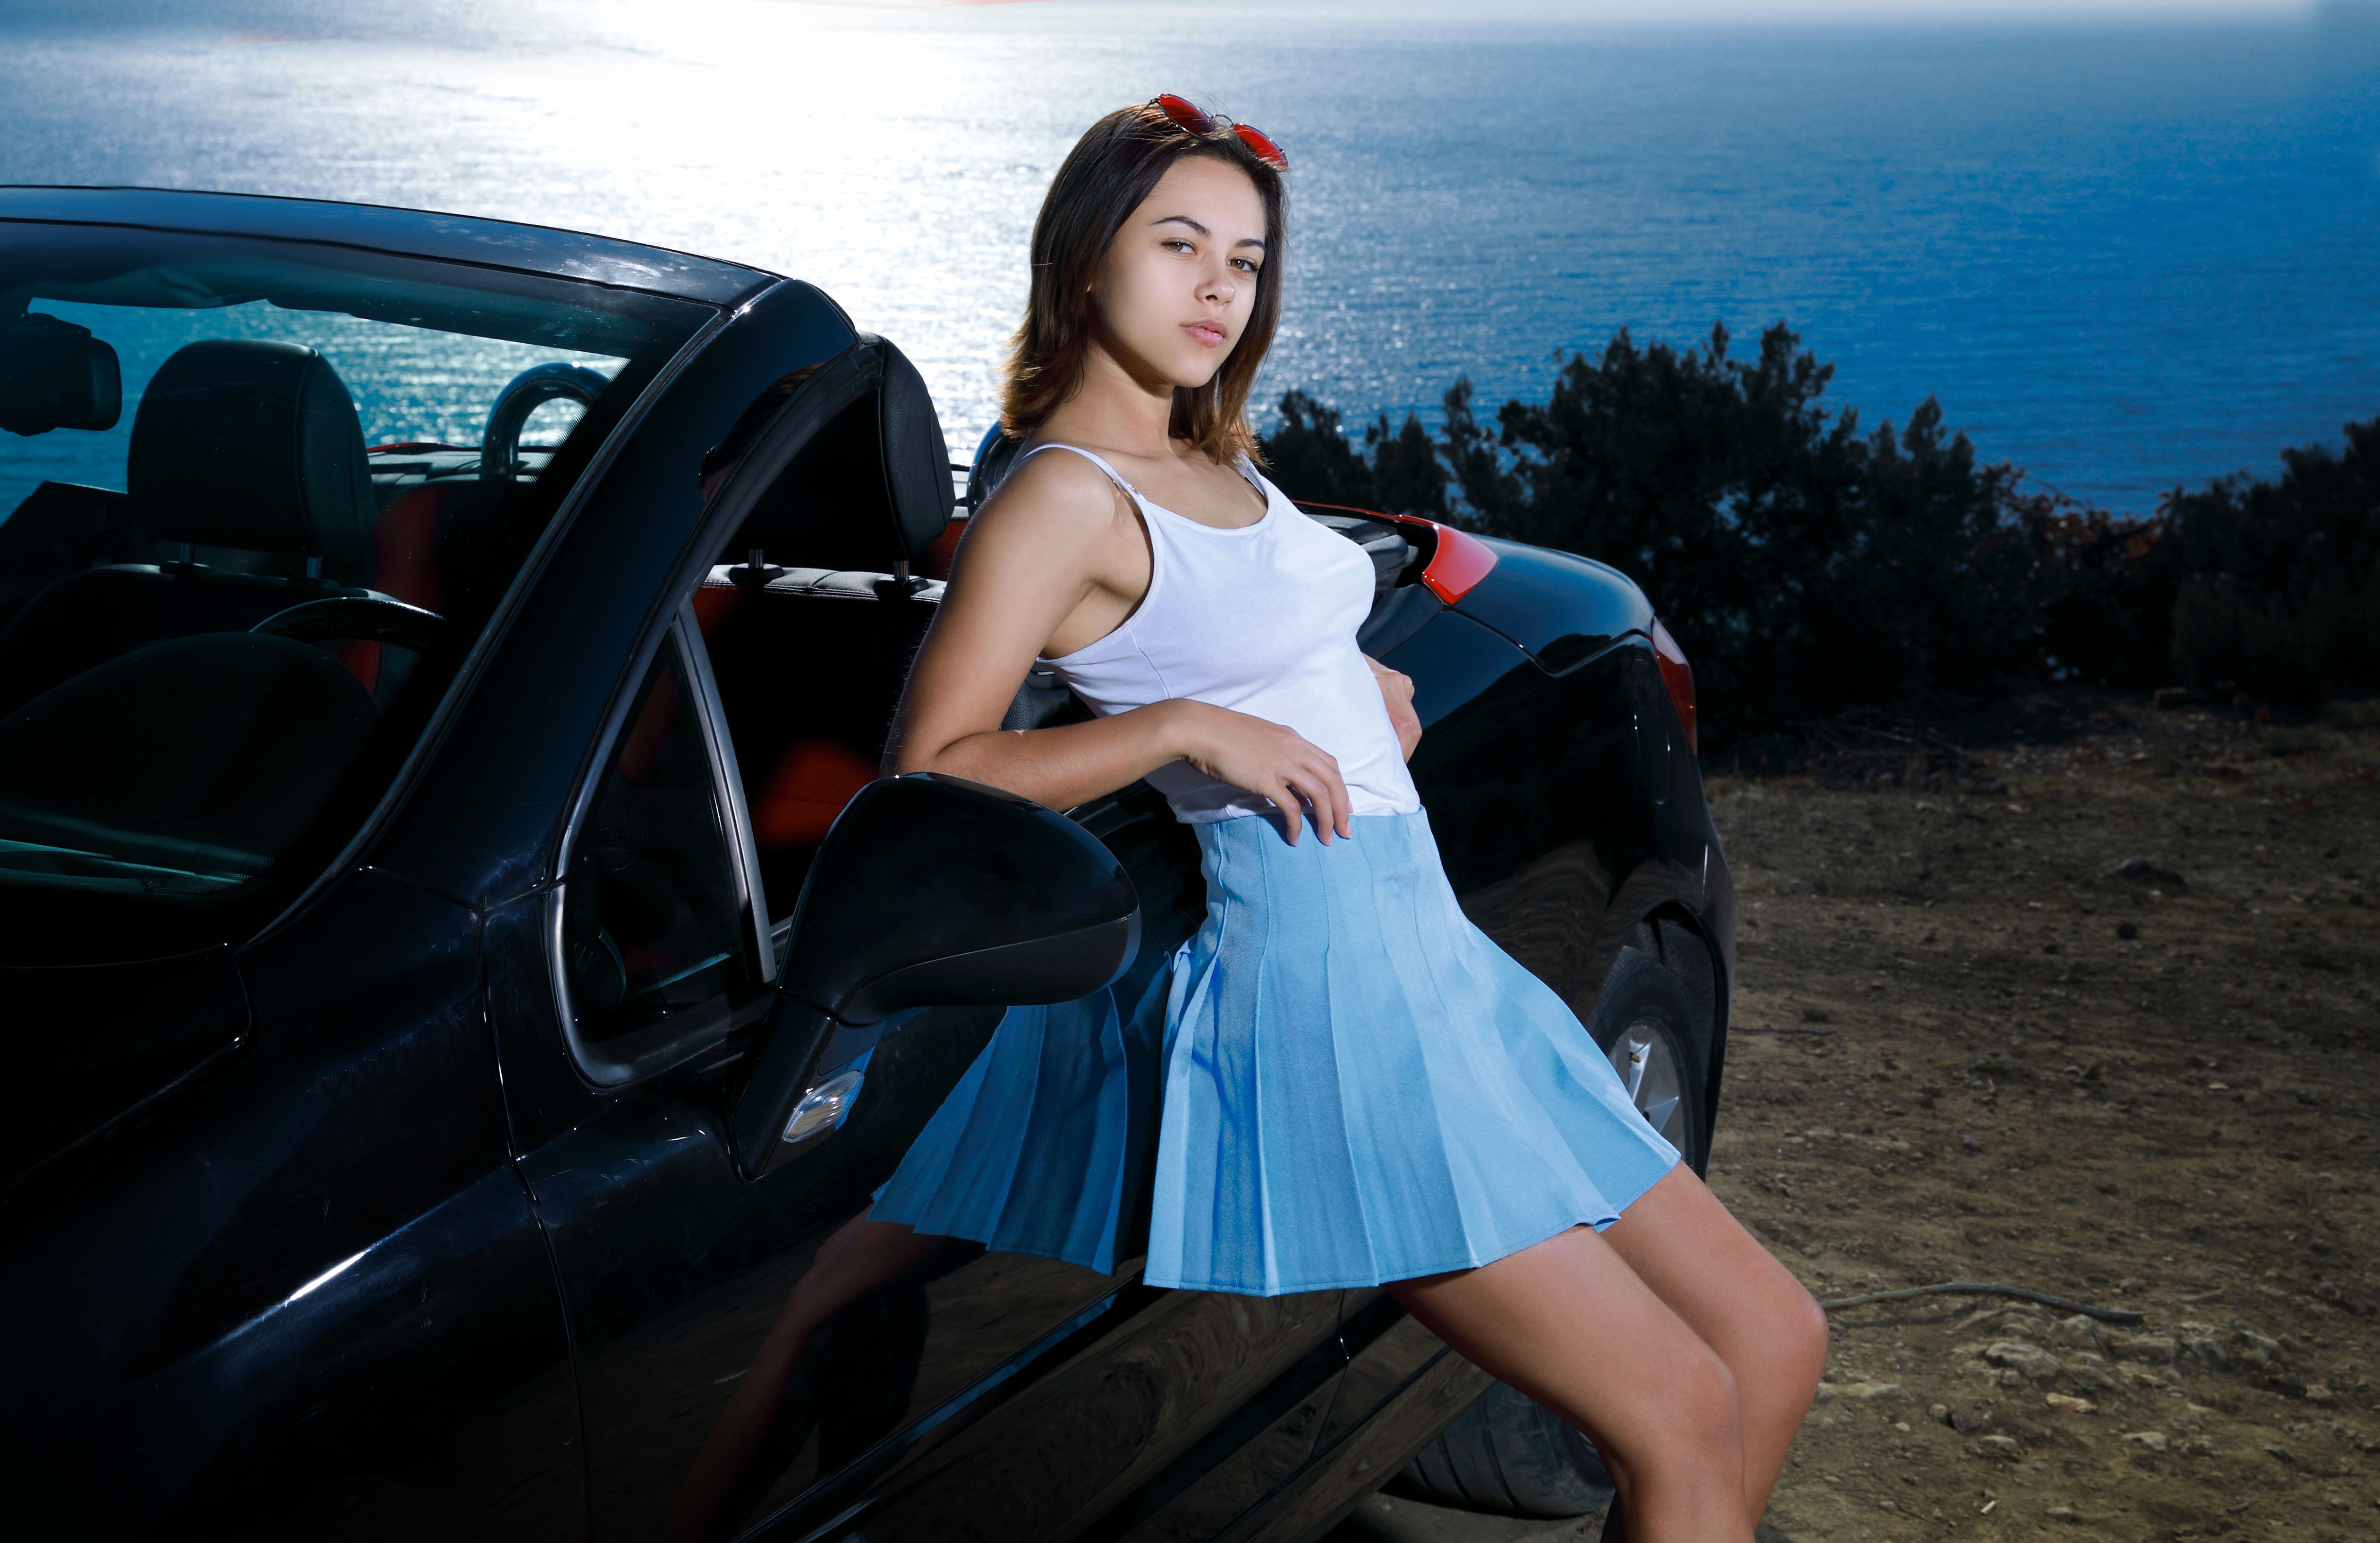
girl, girls, woman, model, person, photo, wallpaper, face, vehicle, automotive lighting, hood, car, automotive design, azure, street fashion, flash photography, motor vehicle, waist, automotive exterior, vehicle door, thigh, black hair, personal luxury car, fashion design, knee, formal wear, Tints and shades, electric blue, automotive wheel system, long hair, human leg, fashion model, gown, blond, brown hair, classic, sandal, auto part, luxury vehicle, family car, cocktail dress, sitting, abdomen, high heels, performance car, fashion accessory, full size car, mid size car, photo shoot, costume, retro style, city car